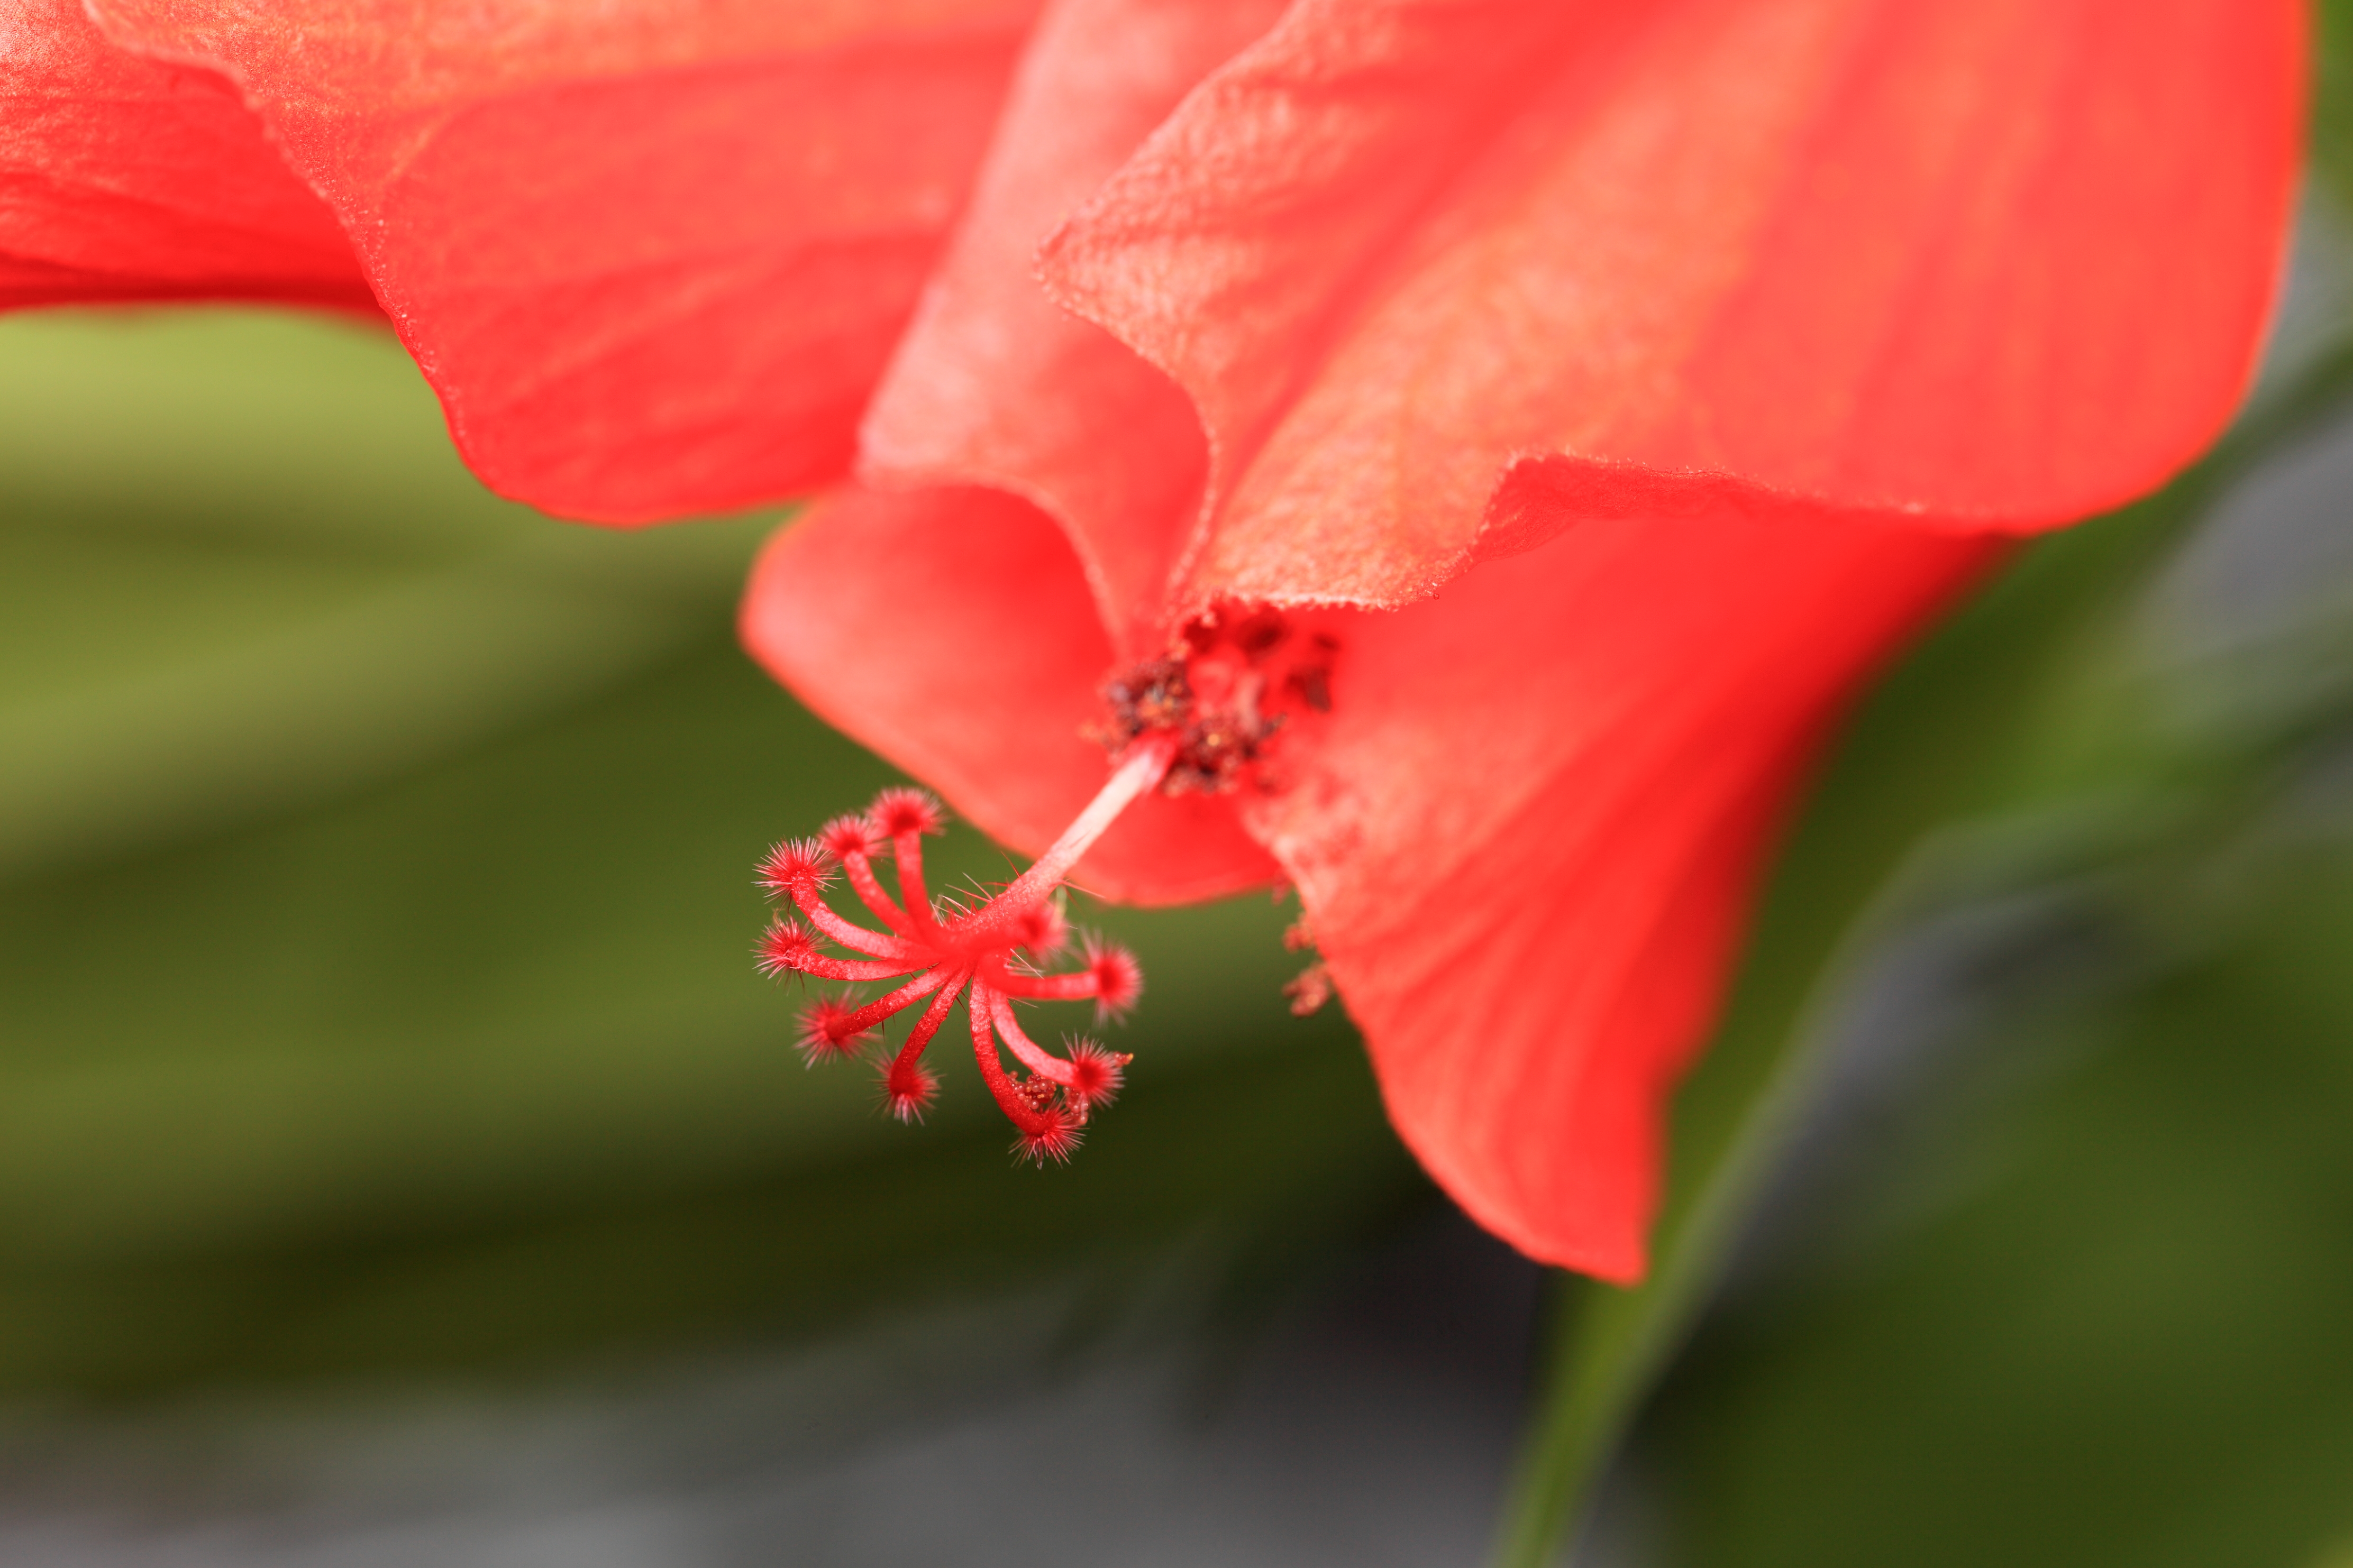
nature, blossom, plant, photography, leaf, flower, petal, green, high, red, park, botany, flora, wildflower, close up, tokyo, 5d, hires, poppy, hibiscus, markii, coquelicot, hi, res, resolution, yumenoshima, koutouku, arboreus, malvaviscus, sleepinghibiscus, macro photography, taxonomy binomial malvaviscusarboreus, flowering plant, plant stem, land plant